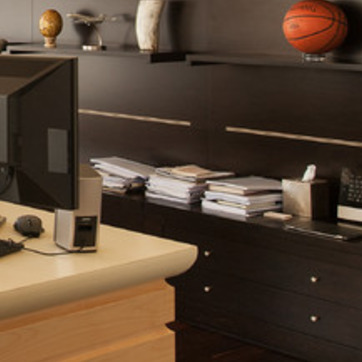
Material: paper